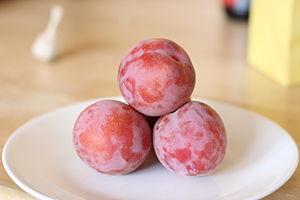
Un peacotum est un hybride de pêche, d'abricot et de prune développé par Zaiger' Genetics, une société qui développe de nouveaux fruits grâce à l'hybridation. Peacotum est une marque déposée par Dave Wilson Nursery Inc. Une demande de marque de commerce pour le nom nectacotum, aux États-unis, pour les variétés dérivées des pêches de type nectarine. a été faite en 2004, mais abandonnée par la suite.